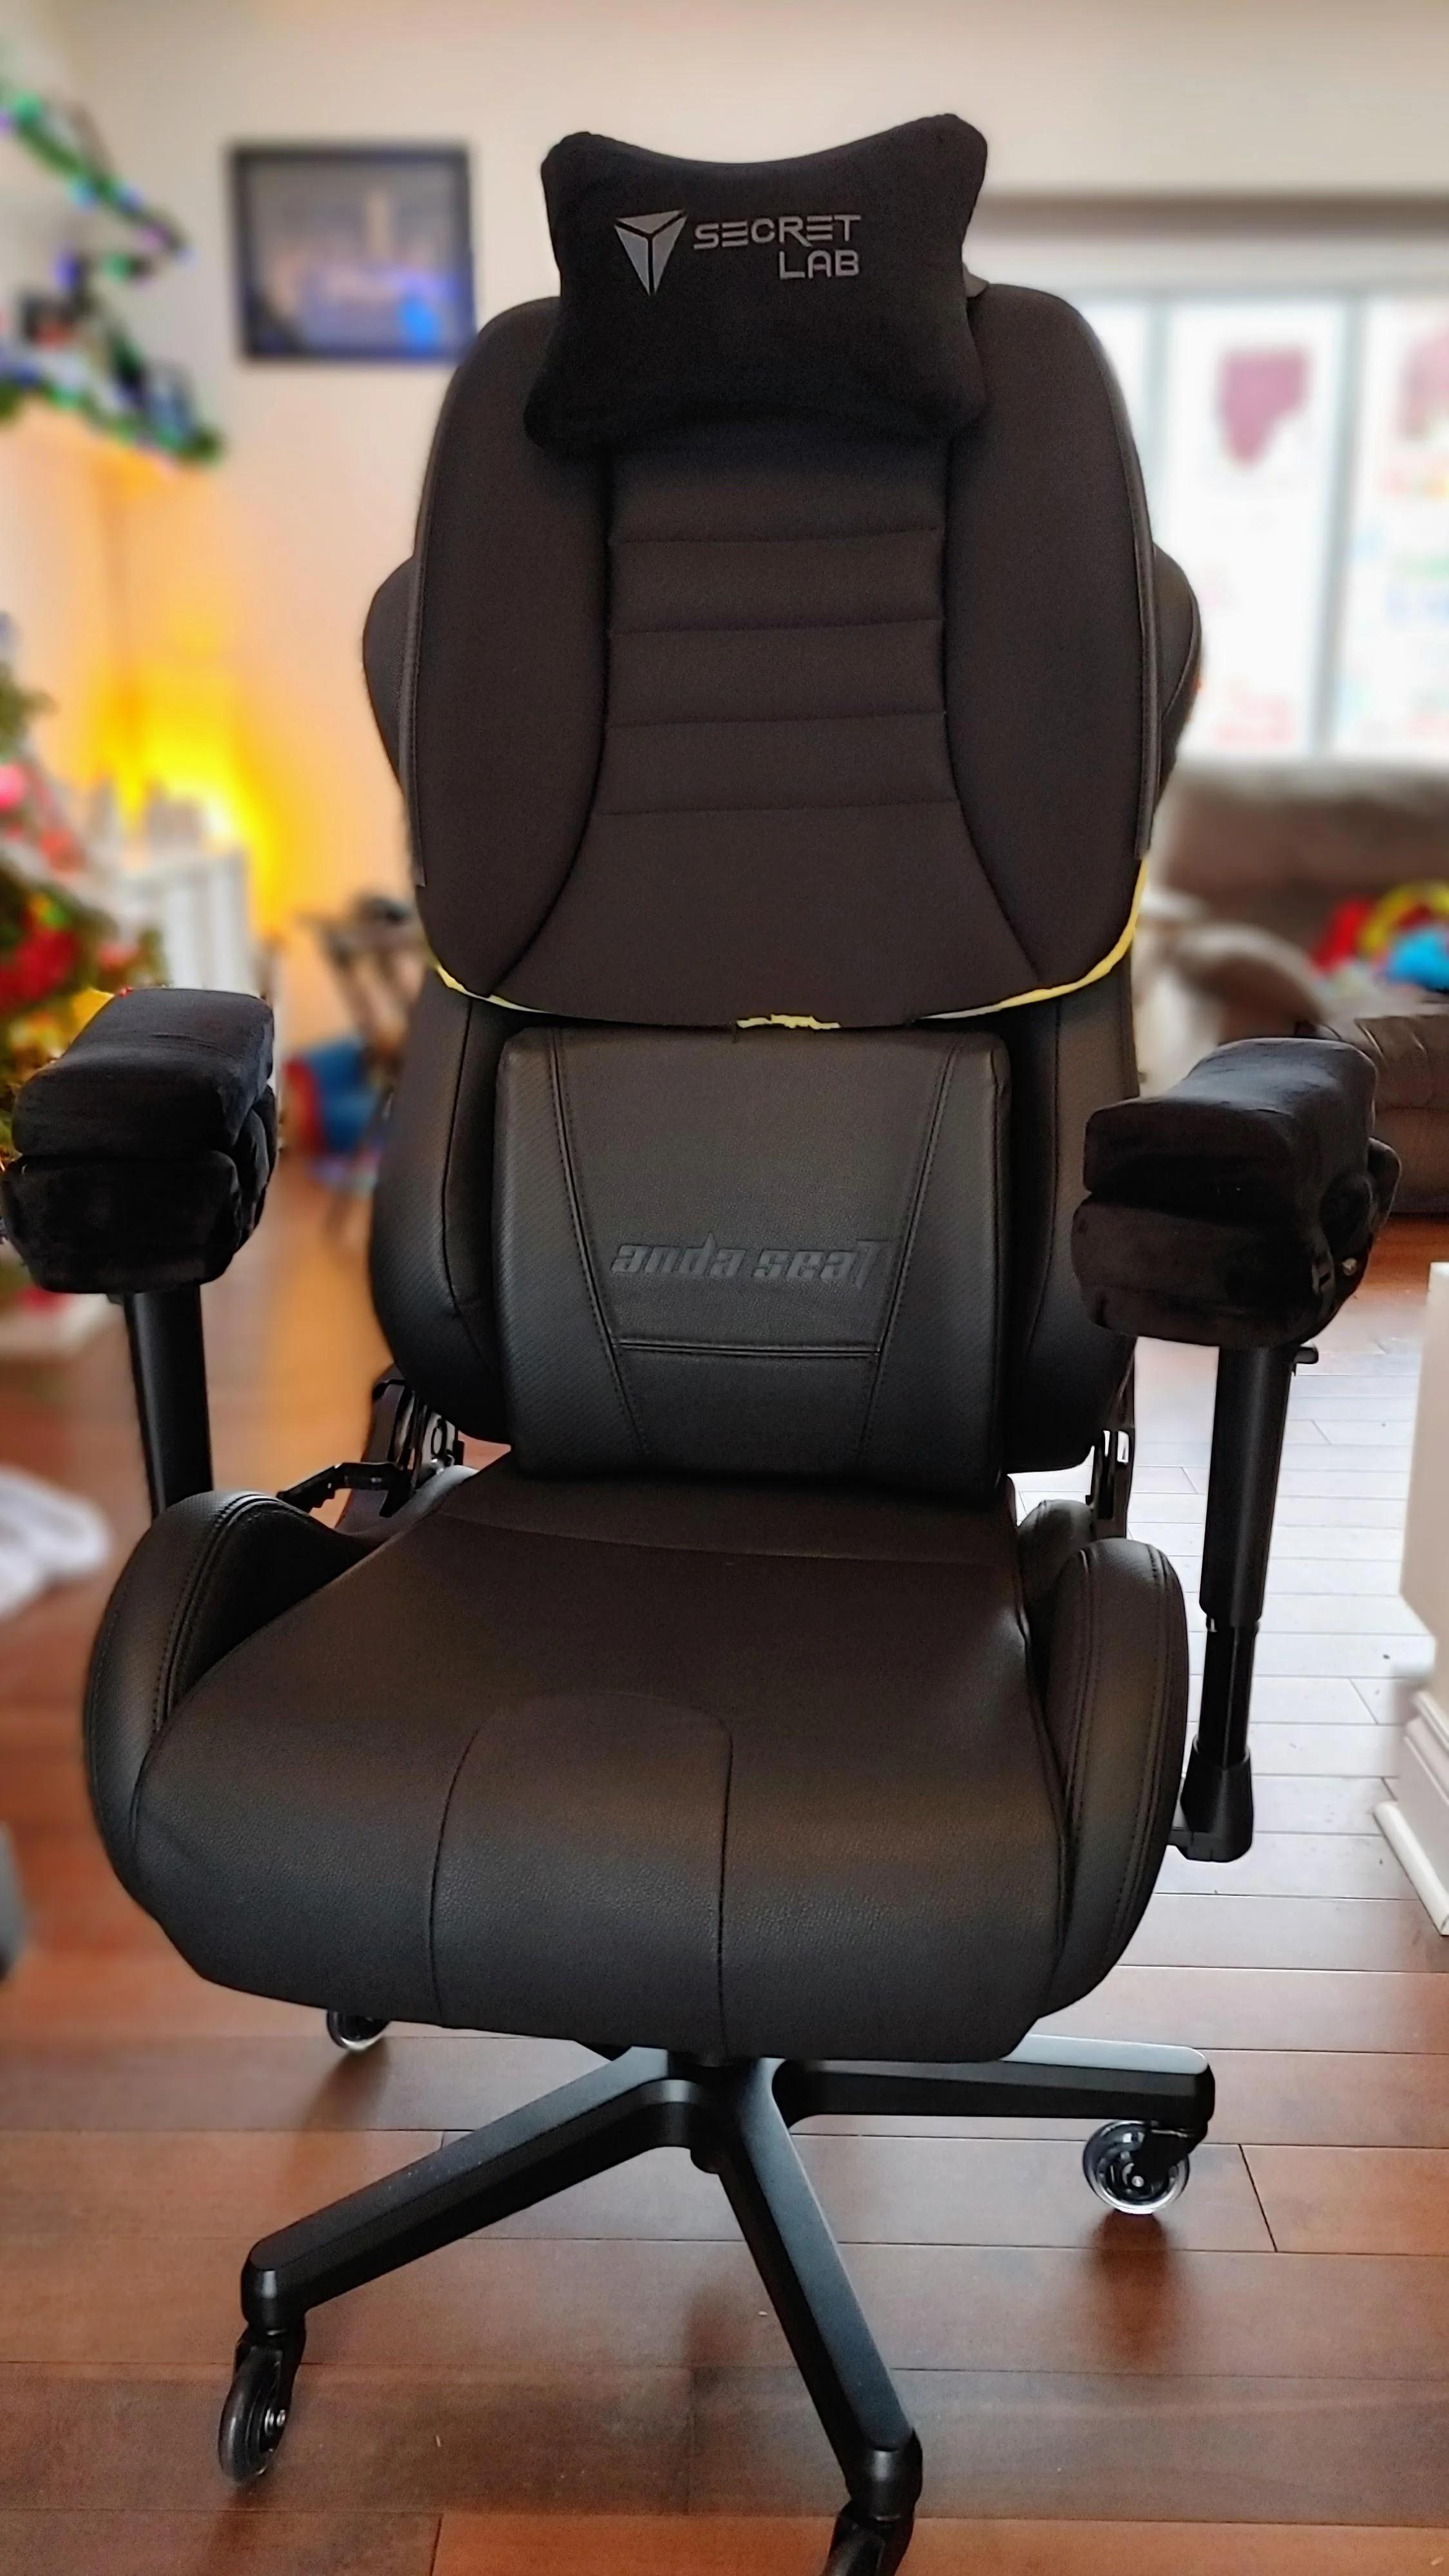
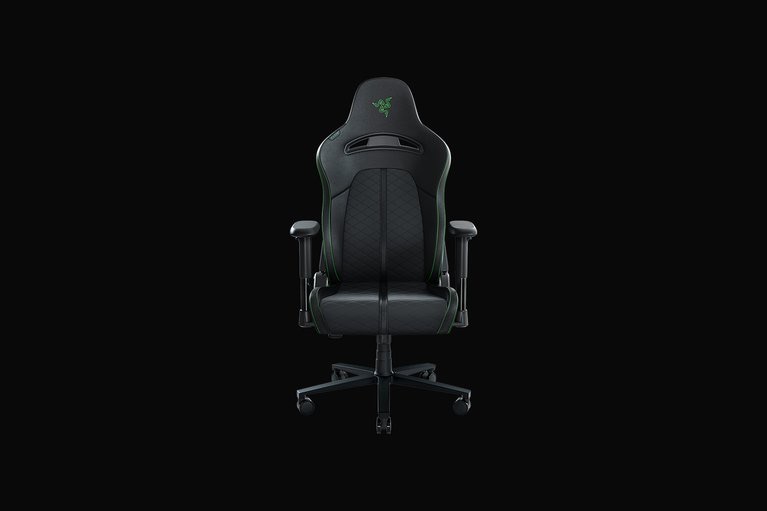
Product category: items_chair
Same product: no